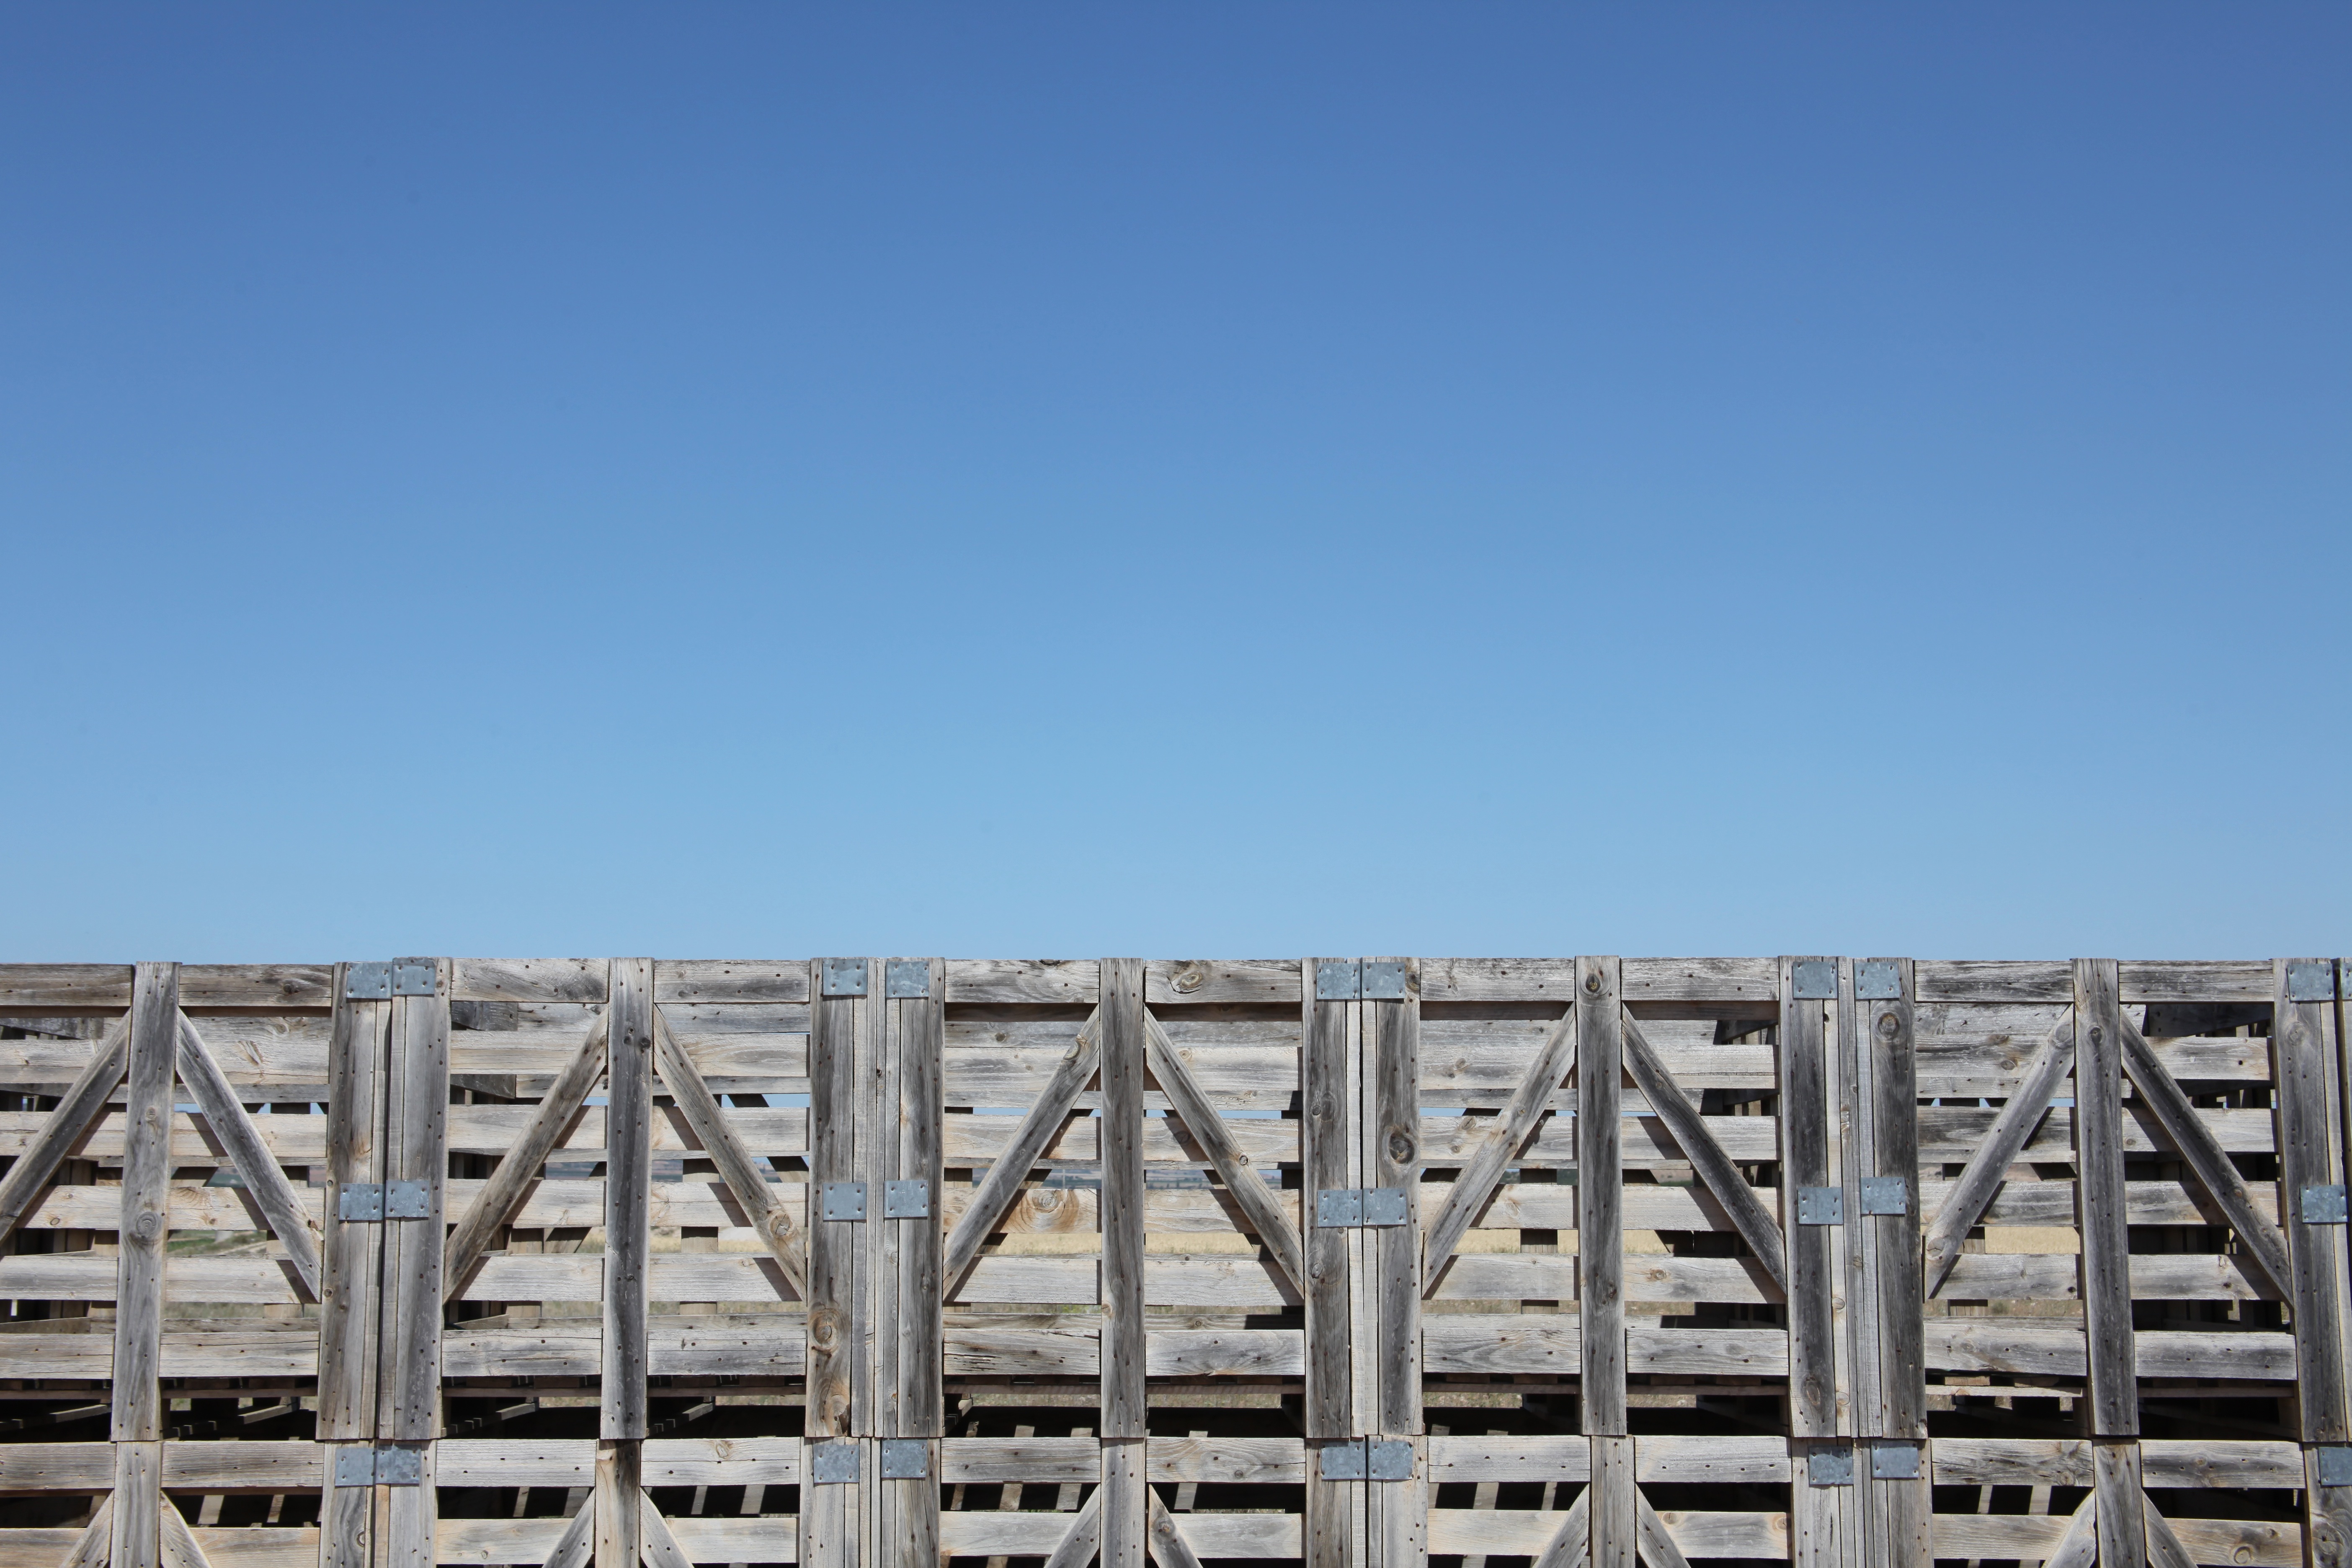
structure, sky, construction, stadium, arena, pallets, navarre, sport venue, pallet wall, aligned pallets